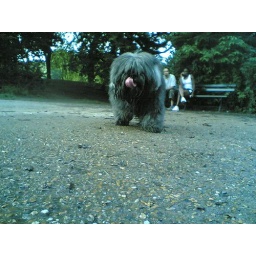
in prospect park, at the dog beach